Wanderer (company)

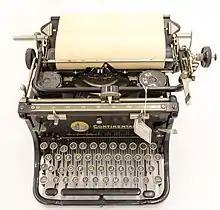
Continental typewriter from Wanderer, currently at the MEK

"Winklhofer & Jaenicke" was established in 1896 in Chemnitz. It built motorcycles from 1902 and automobiles from 1903. The "Wanderer" brand was chosen in 1911 for overseas exports and was soon adopted for domestic sales.